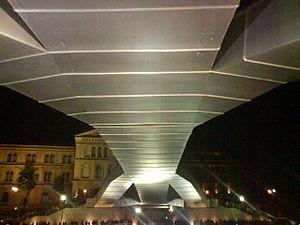
Bilbao Ria 2000 est une société anonyme créé le 19 novembre 1992 avec la collaboration des Administrations publiques, créé pour diriger la récupération et la transformation de zones dégradées de l'Aire métropolitaine de Bilbao.